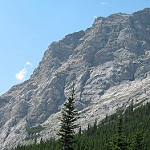
Scene: Outdoor